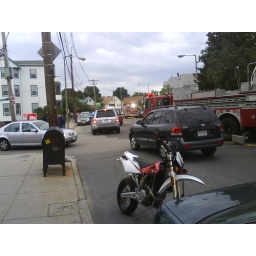
About 7 or 8 fire trucks and 3 police cars all showed up within 10 minutes